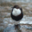
Label: bird